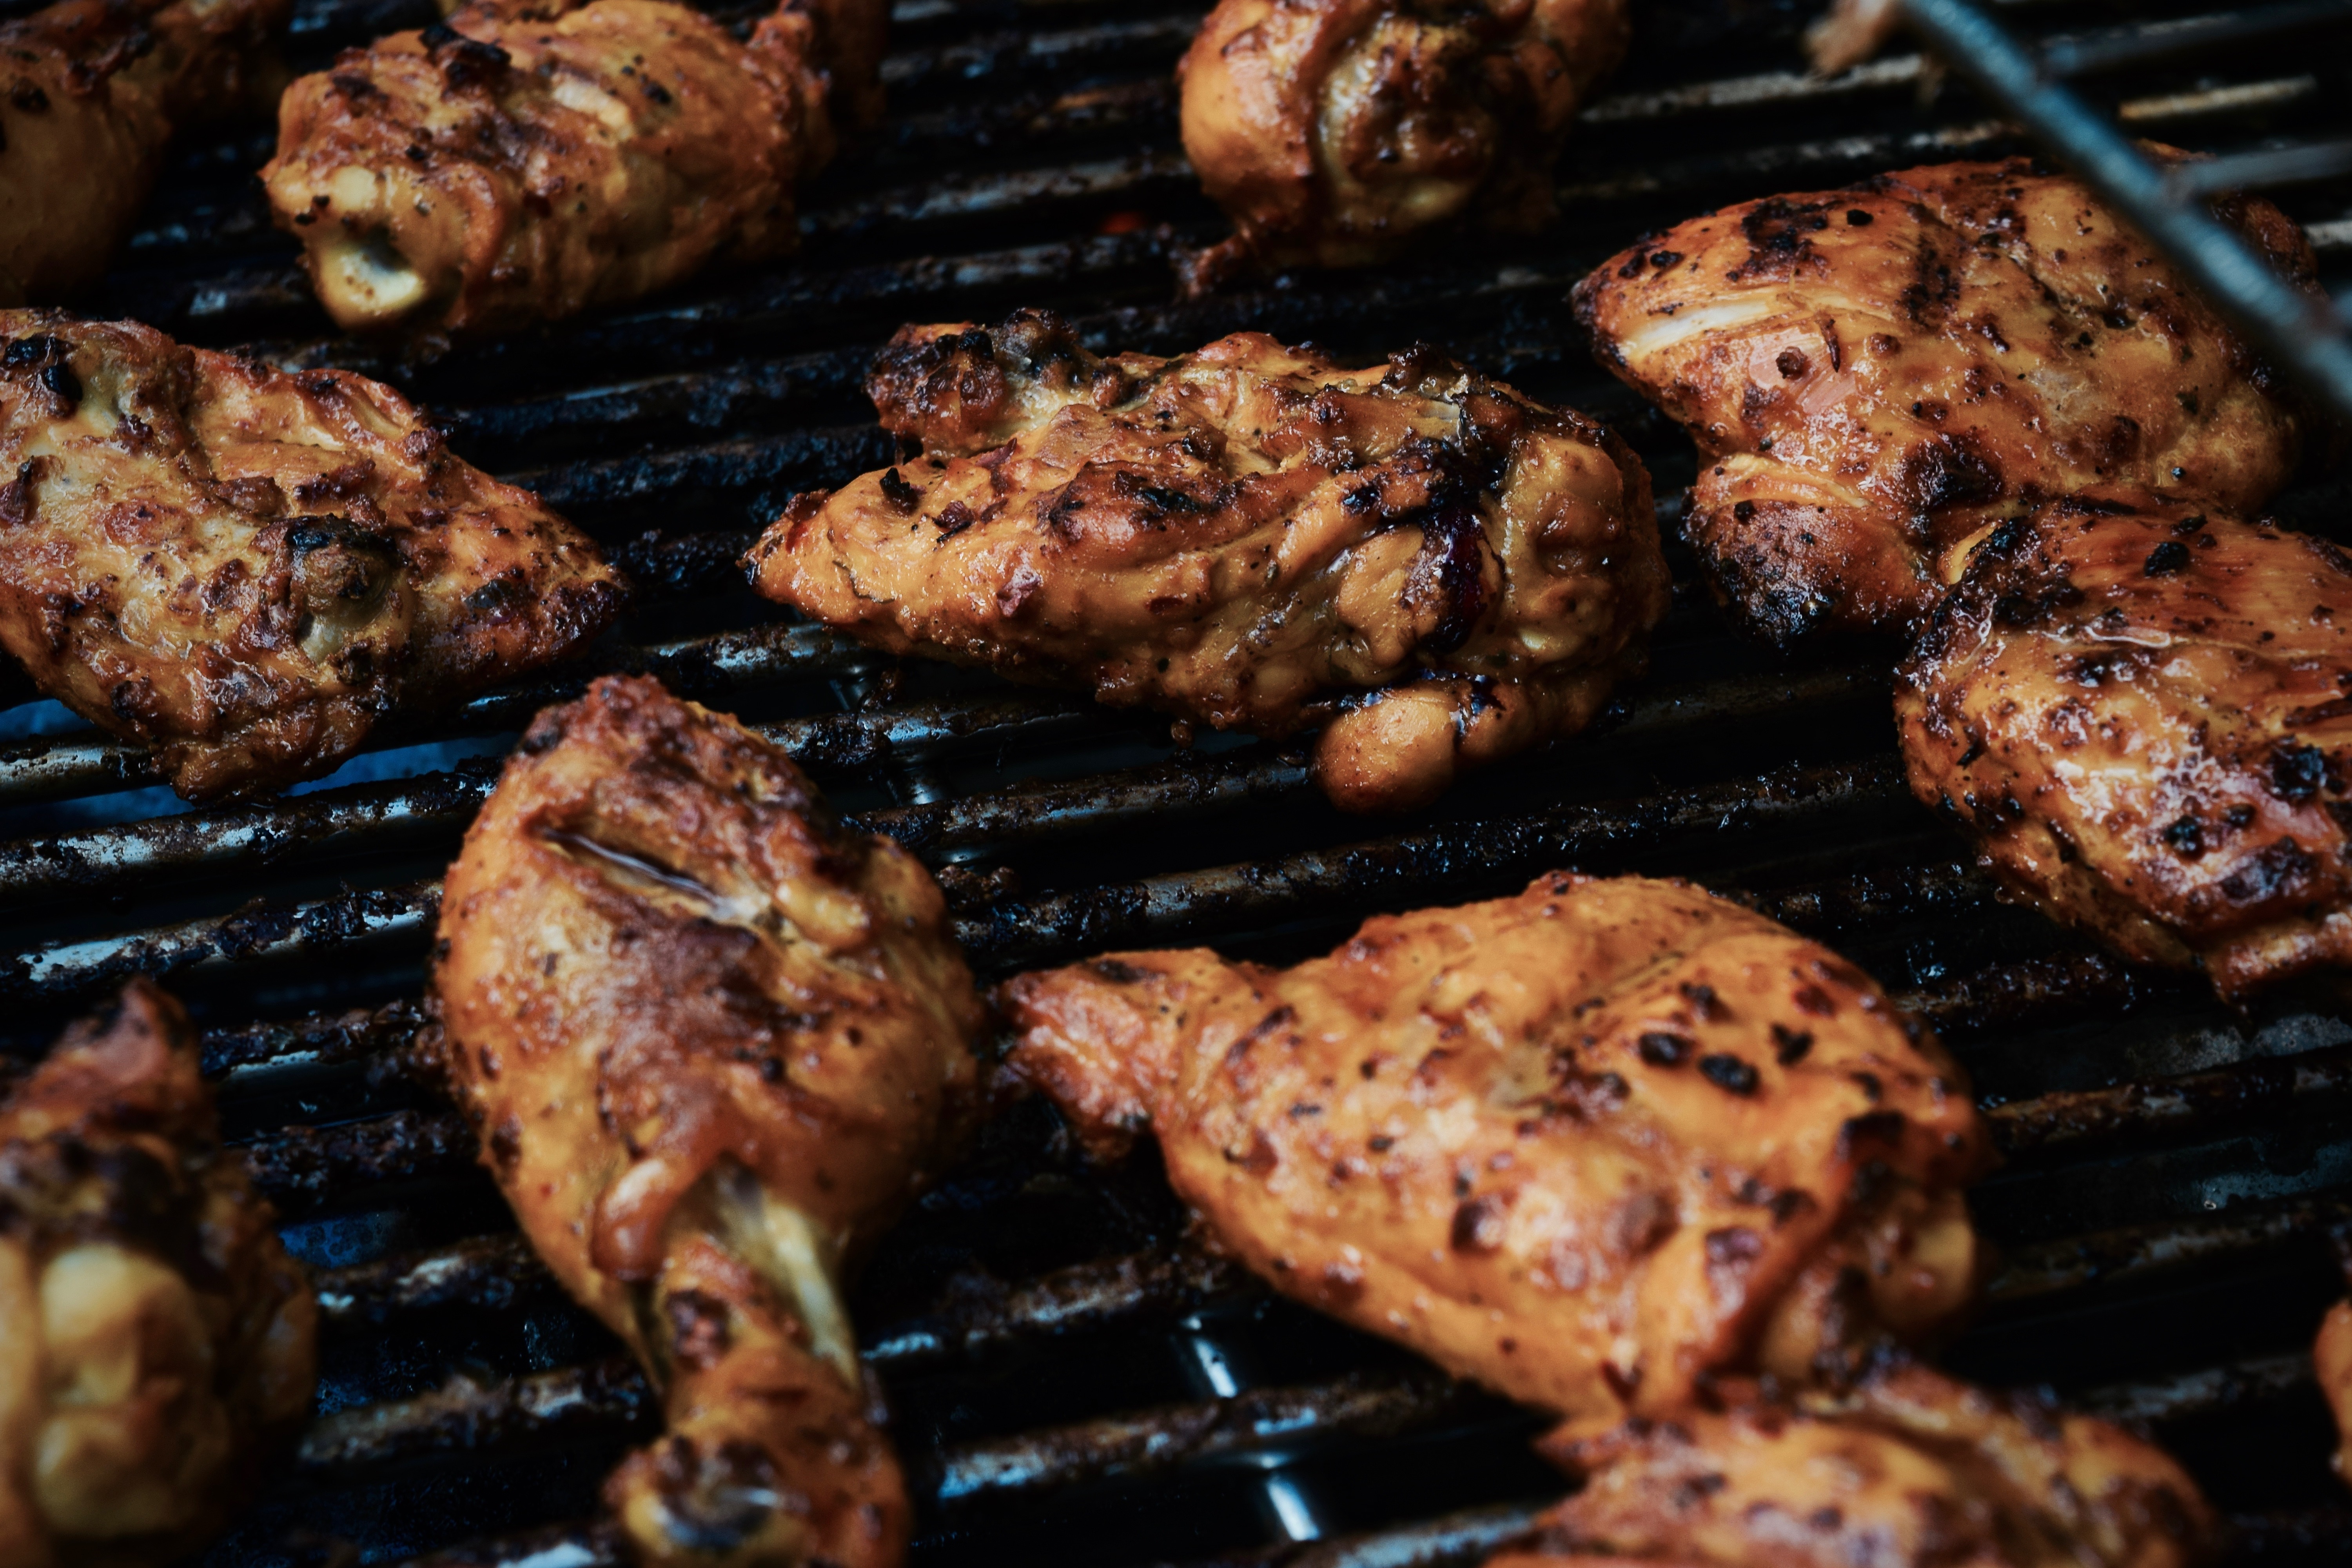
dish, food, cooking, produce, meat, barbecue, cuisine, roasting, skewer, kebab, grilling, souvlaki, grilled food, fried food, animal source foods